Ilayankudi Maranar

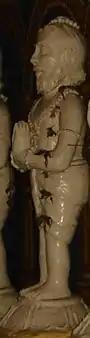

Ilayankudi Maranar (also spelt as Ilayangudi Maranar), also known Ilaiyangudi Nayanar, Ilaiyankuti Nayanar, Ilayangudi Mara Nayanar (Ilaiyangudi Mara Nayanar, Ilayankudi Mara Nayanar), is a Nayanar saint, venerated in the Hindu sect of Shaivism. He is generally counted as the fourth in the list of 63 Nayanars. He is also called Marar, Maran and Mara Nayanar, names he shares with Somasi Mara Nayanar. The two Nayanars are generally differentiated by the prefixes "Ilayankudi" and "Somasi".